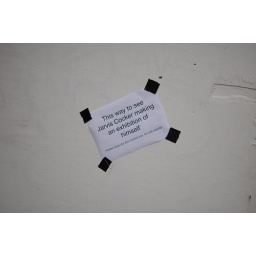
down an alley way in a side street in Shoreditch next to a neon 'massage' sign